Lotus 97T

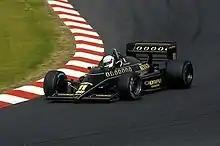
Elio de Angelis driving the 97T at the 1985 German Grand Prix, with a livery used in Germany and the United Kingdom due to a contemporary ban on tobacco advertising.

-Lotus finished with the same number of points as the Williams team, but because Williams won one more race than Lotus (Nigel Mansell and Keke Rosberg each won 2 races for Williams while Senna won 2 and de Angelis won 1 race for Lotus), that put Williams third and Lotus fourth in the Constructor's championship.